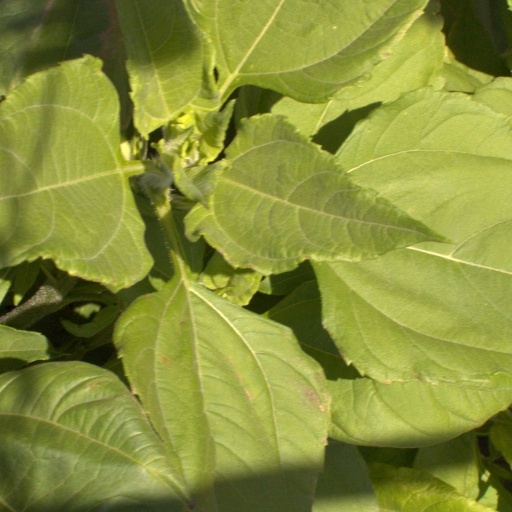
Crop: Jerusalem artichoke